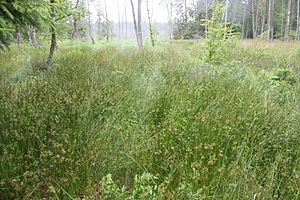
Skovkogleaks / Galleri
Biotop.
Skovkogleaks, ofte skrevet skov-kogleaks, er en flerårig, urteagtig plante med uregelmæssig, opret vækst.